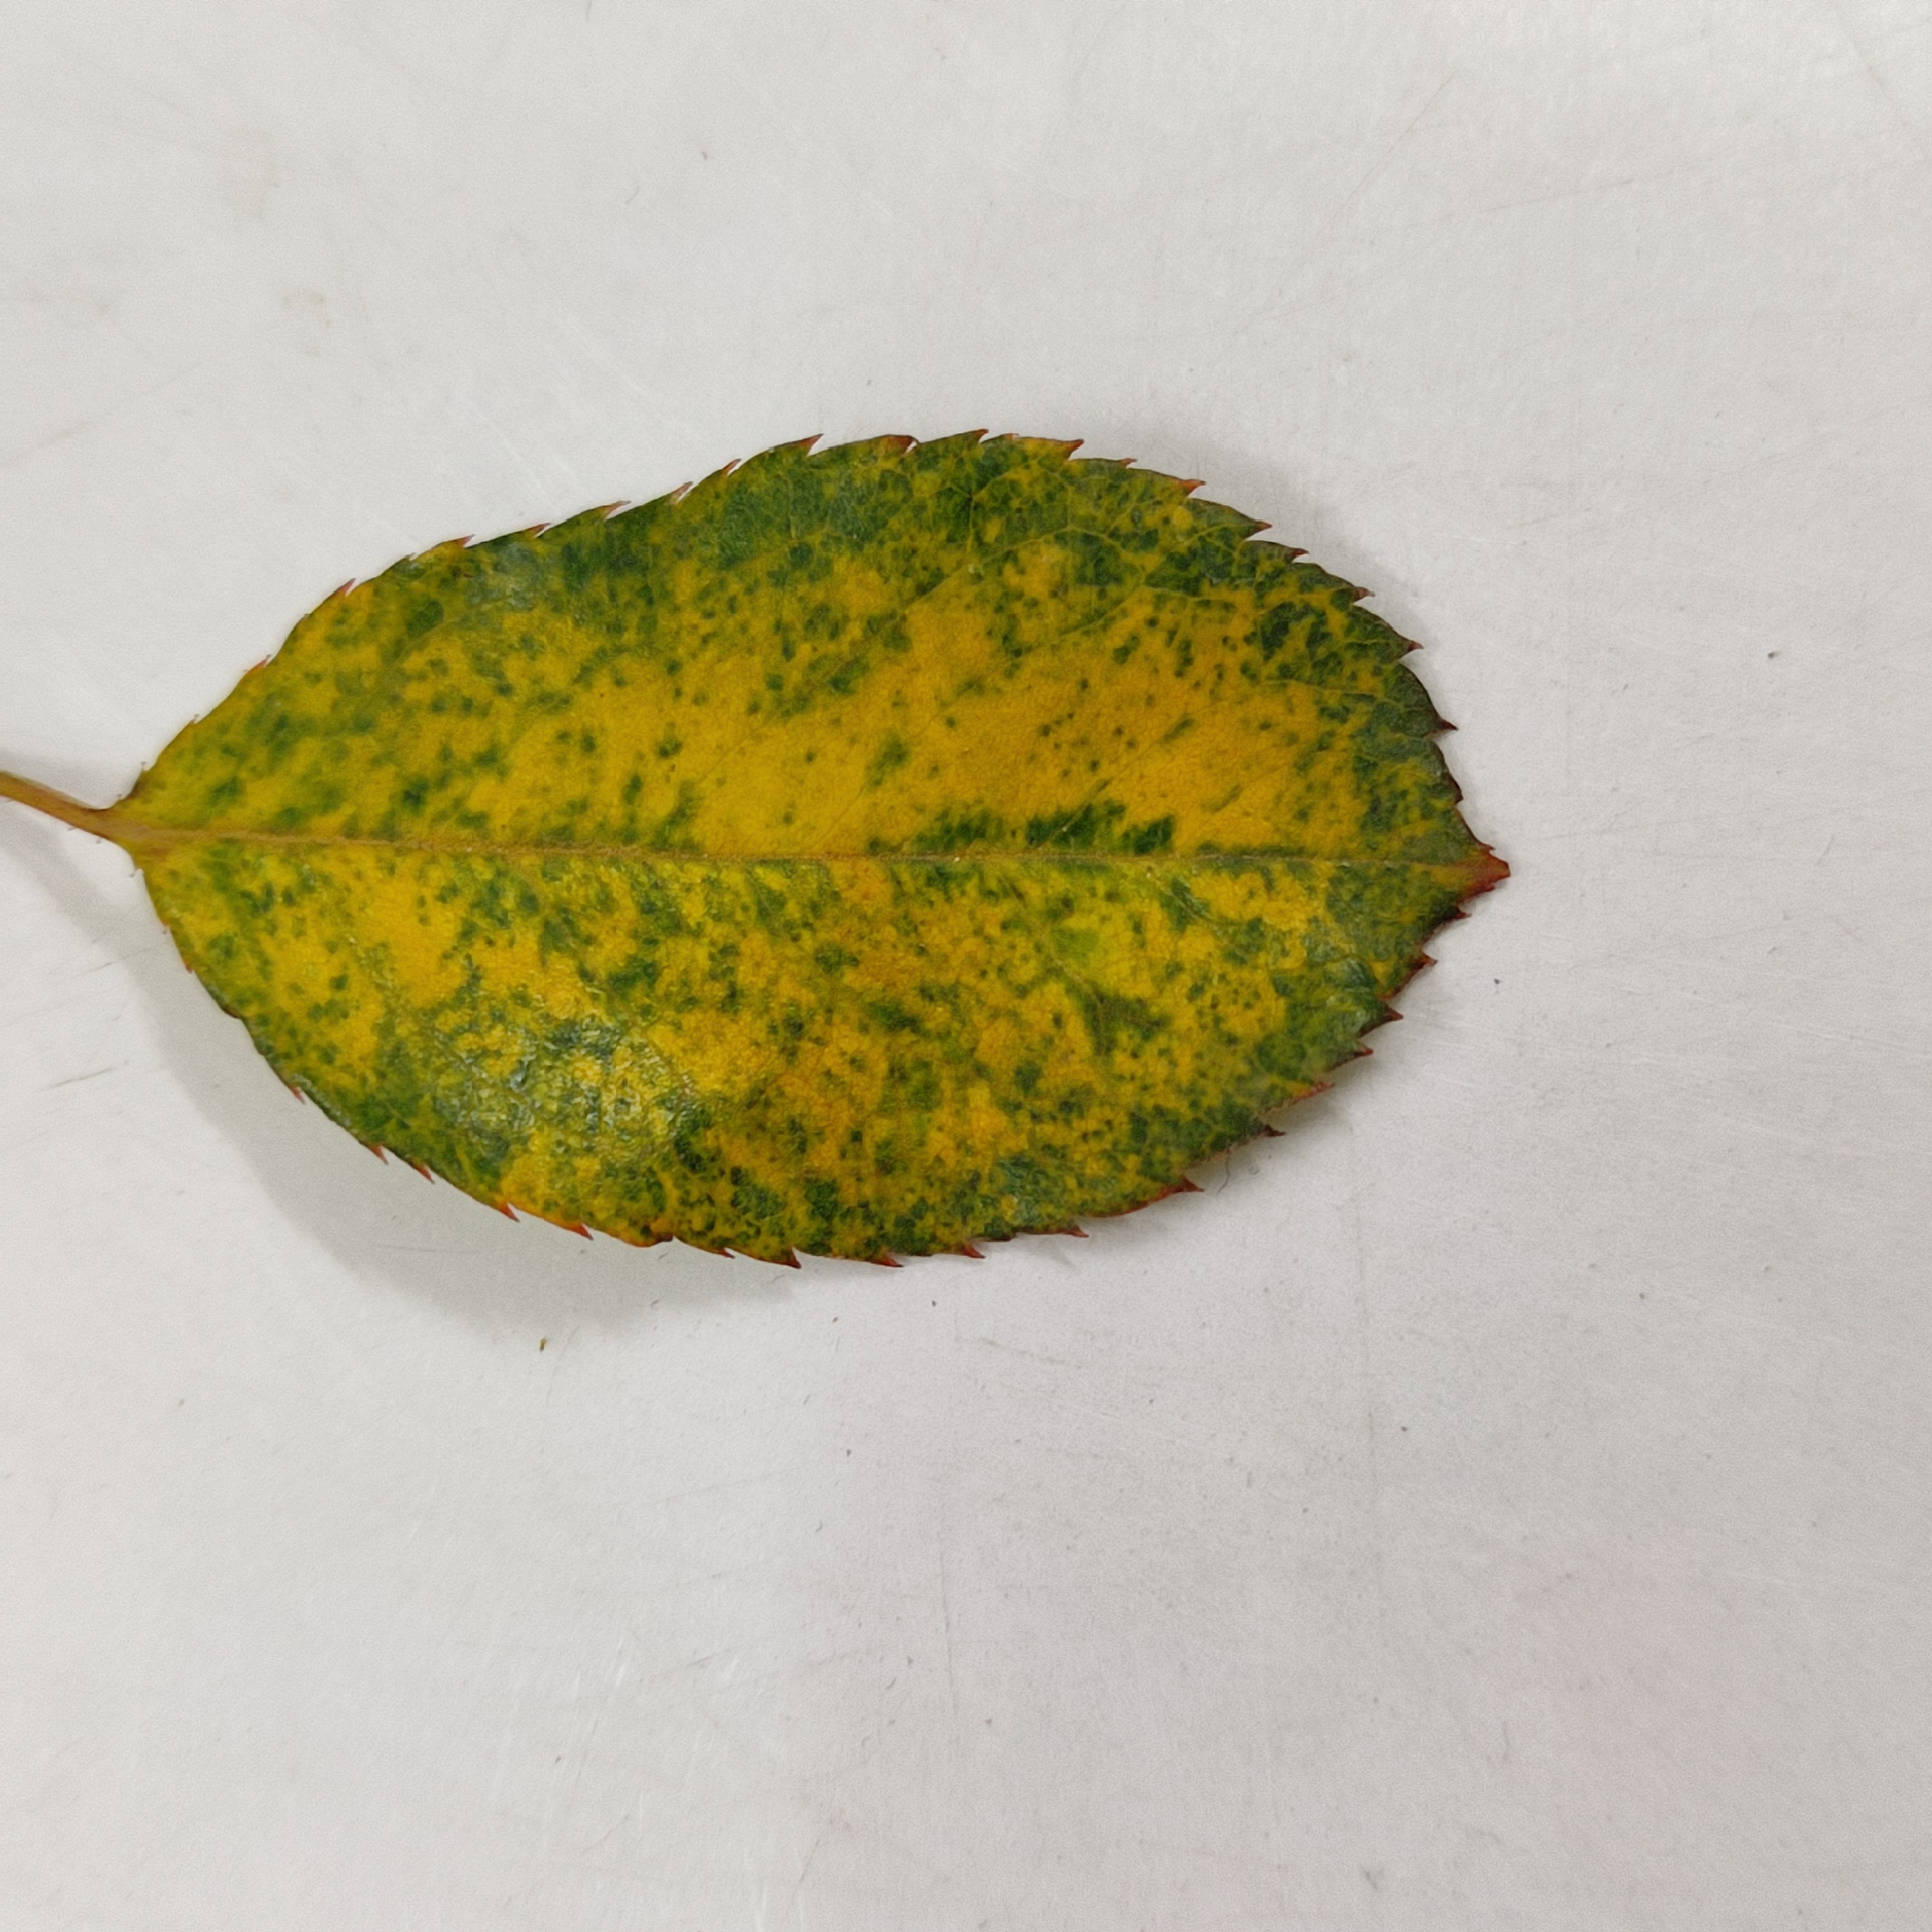
Label: Yellow Mosaic Virus